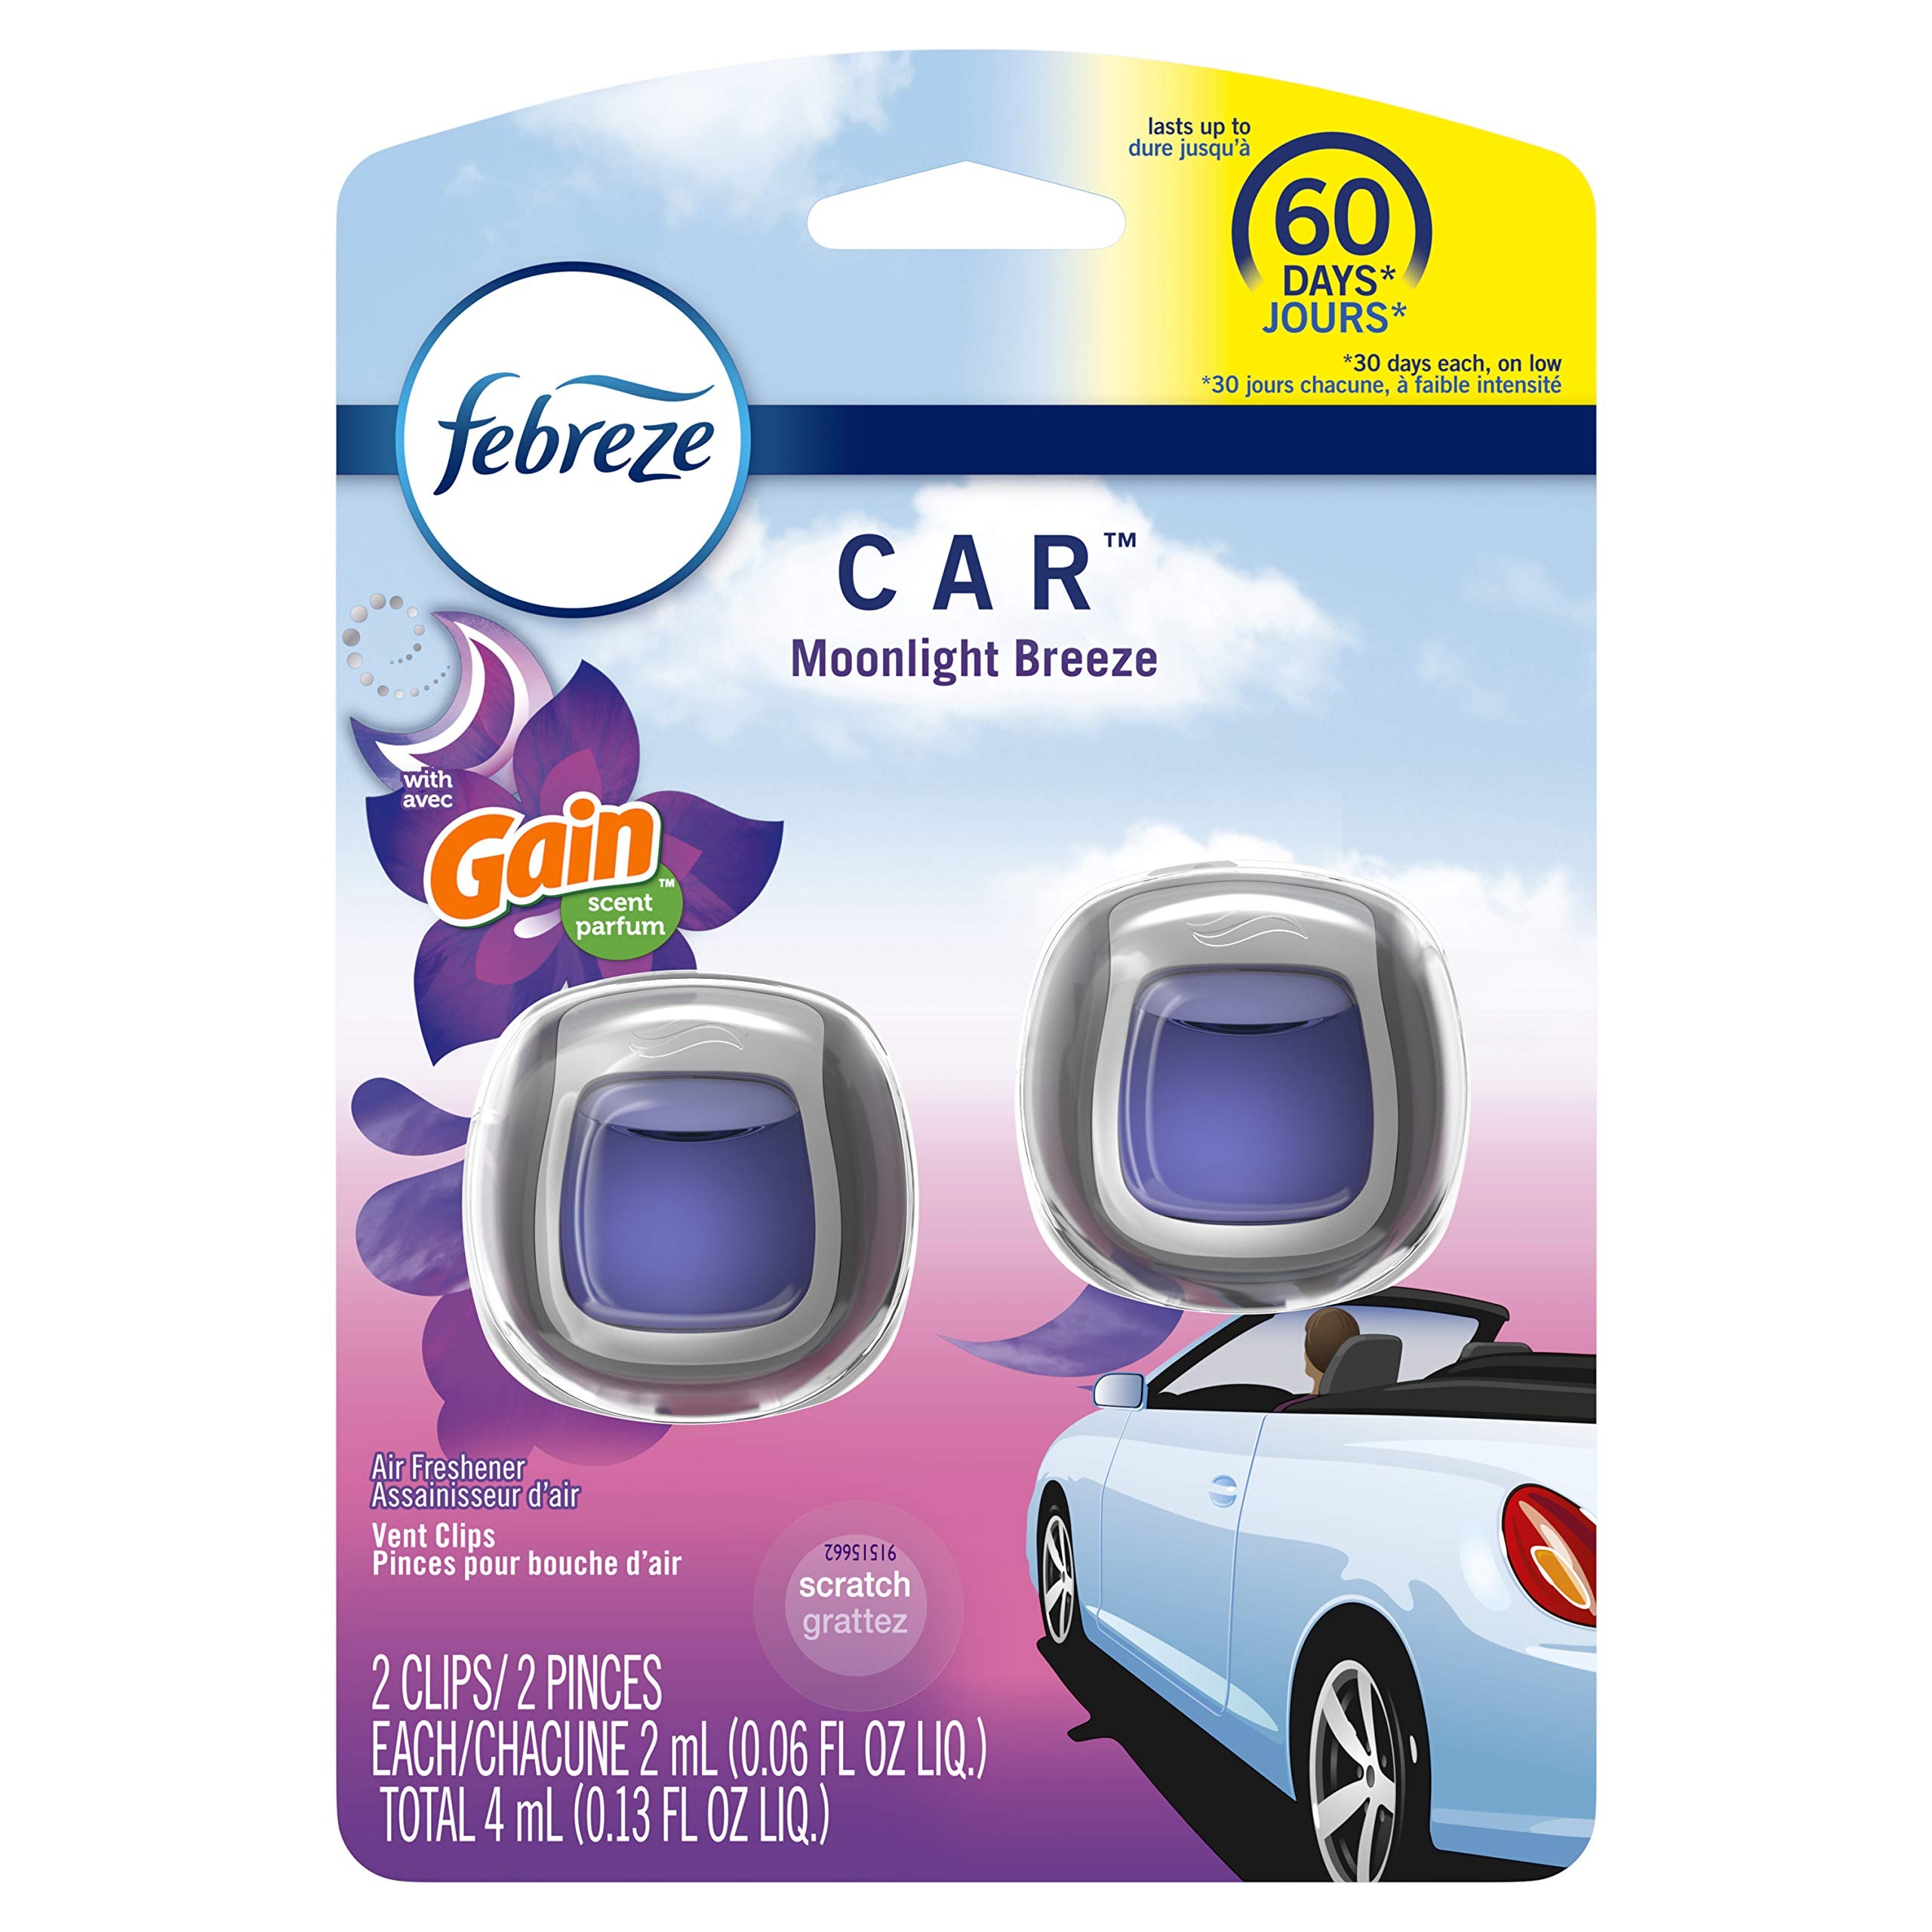
Item Name: Febreze Car Odor-Eliminating Air Freshener Vent Clip with Gain Scent, Moonlight Breeze, 2 count
Bullet Point 1: Eliminates car odors trapped in your car’s fabric and air vents
Bullet Point 2: Easy to activate: Push the vent clip until you hear it click in
Bullet Point 3: Cleans away car odors for 30 days to keep your carpool smelling carcool
Bullet Point 4: Adjust the scent intensity your way from low to high
Bullet Point 5: Take a peaceful moonlit stroll with the sweet and lush scent of Gain Moonlight Breeze
Value: 2.0
Unit: ct

Price: 6